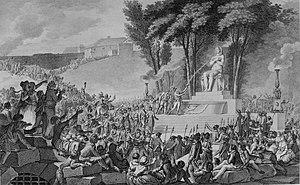
La fontaine de la Régénération ou fontaine d'Isis est un monument érigé en 1793 à l'emplacement de la Bastille détruite, à l'occasion d'une fête commémorant le premier anniversaire de la journée du 10 août 1792.